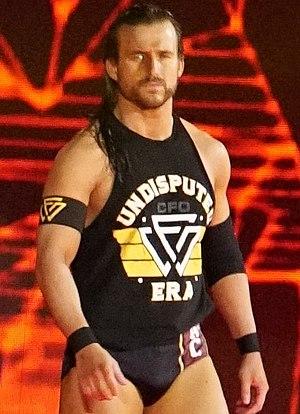
Austin Jenkins, mieux connu sous son nom de ring Adam Cole, est un catcheur américain. Il travaille actuellement à la World Wrestling Entertainment dans la division NXT.